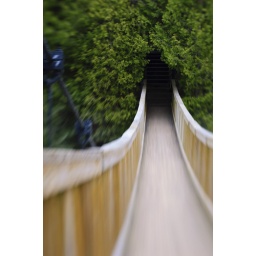
Suspension bridge across the river in front of the Belfountain waterfall.D40, ISO 200, Lensbaby Composer, F 4, 1/250 sec